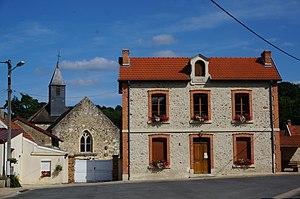
Vue de .
Belval-sous-Châtillon est une commune française, située dans le département de la Marne en région Grand Est.